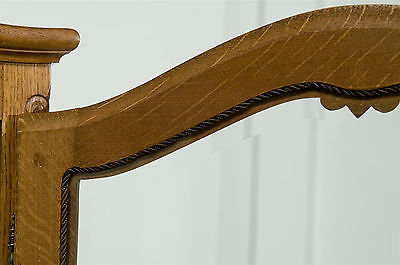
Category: cabinet